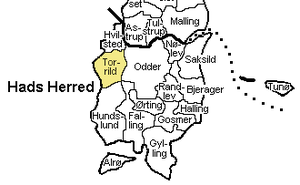
Torrild Sogn
Hundslund Sogn, Århus Amt
Kort der viser Torrild Sogn, Hads Herred, Århus Amt, Denmark.
Torrild Sogn er et sogn i Odder Provsti. Sognet ligger i Odder Kommune; indtil Kommunalreformen i 1970 lå det i Hads Herred.